Rishirifuji, Hokkaido

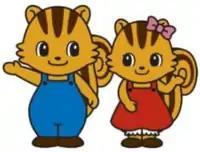
Lip-kun and Lip-chan, the town's mascots

Rishirifuji's mascots are and . They are nature-loving chipmunk siblings who lived in Mount Rishiri. Their tails and their bellies are their charm point. They lived next door to Rishirin (the mascot of Rishiri). While they are on their break, they relax in the Rishirifuji Onsen and enjoyed eating sea urchin served with kelp and drinking water from the Kanro spring. However, they had to go to school as they are still at a young age. During the winter, they played with snow. During the summer, they go hiking.